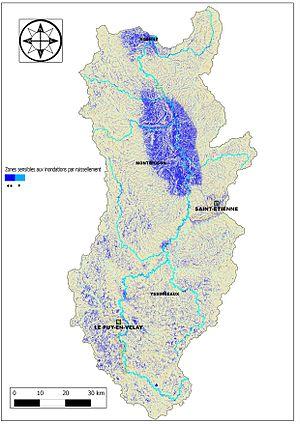
Zones inondables par ruissellement - bassin de la Loire Amont (7000 km2)
La Méthode IRIP de cartographie du ruissellement est une méthode de diagnostic des inondations par ruissellement intense mise au point en 2010 par l'IRSTEA à Lyon.